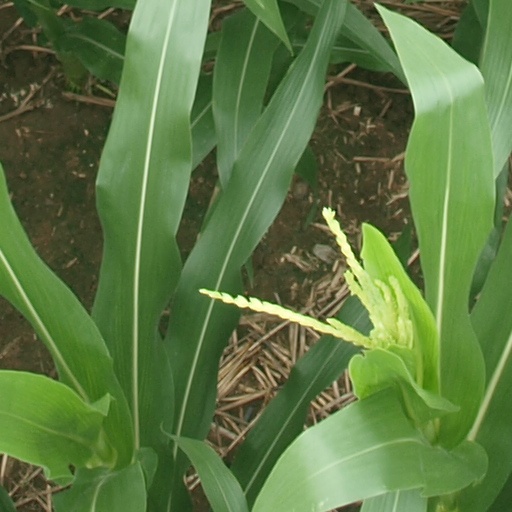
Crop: maize; corn